Hop on Pop

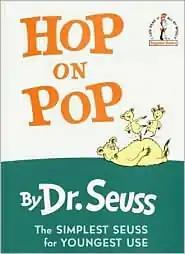

Hop on Pop is a 1963 children's picture book by Dr. Seuss (Theodor Seuss Geisel), published as part of the Random House Beginner Books series. The book is subtitled "The Simplest Seuss for Youngest Use", and is designed to introduce basic phonics concepts to children.